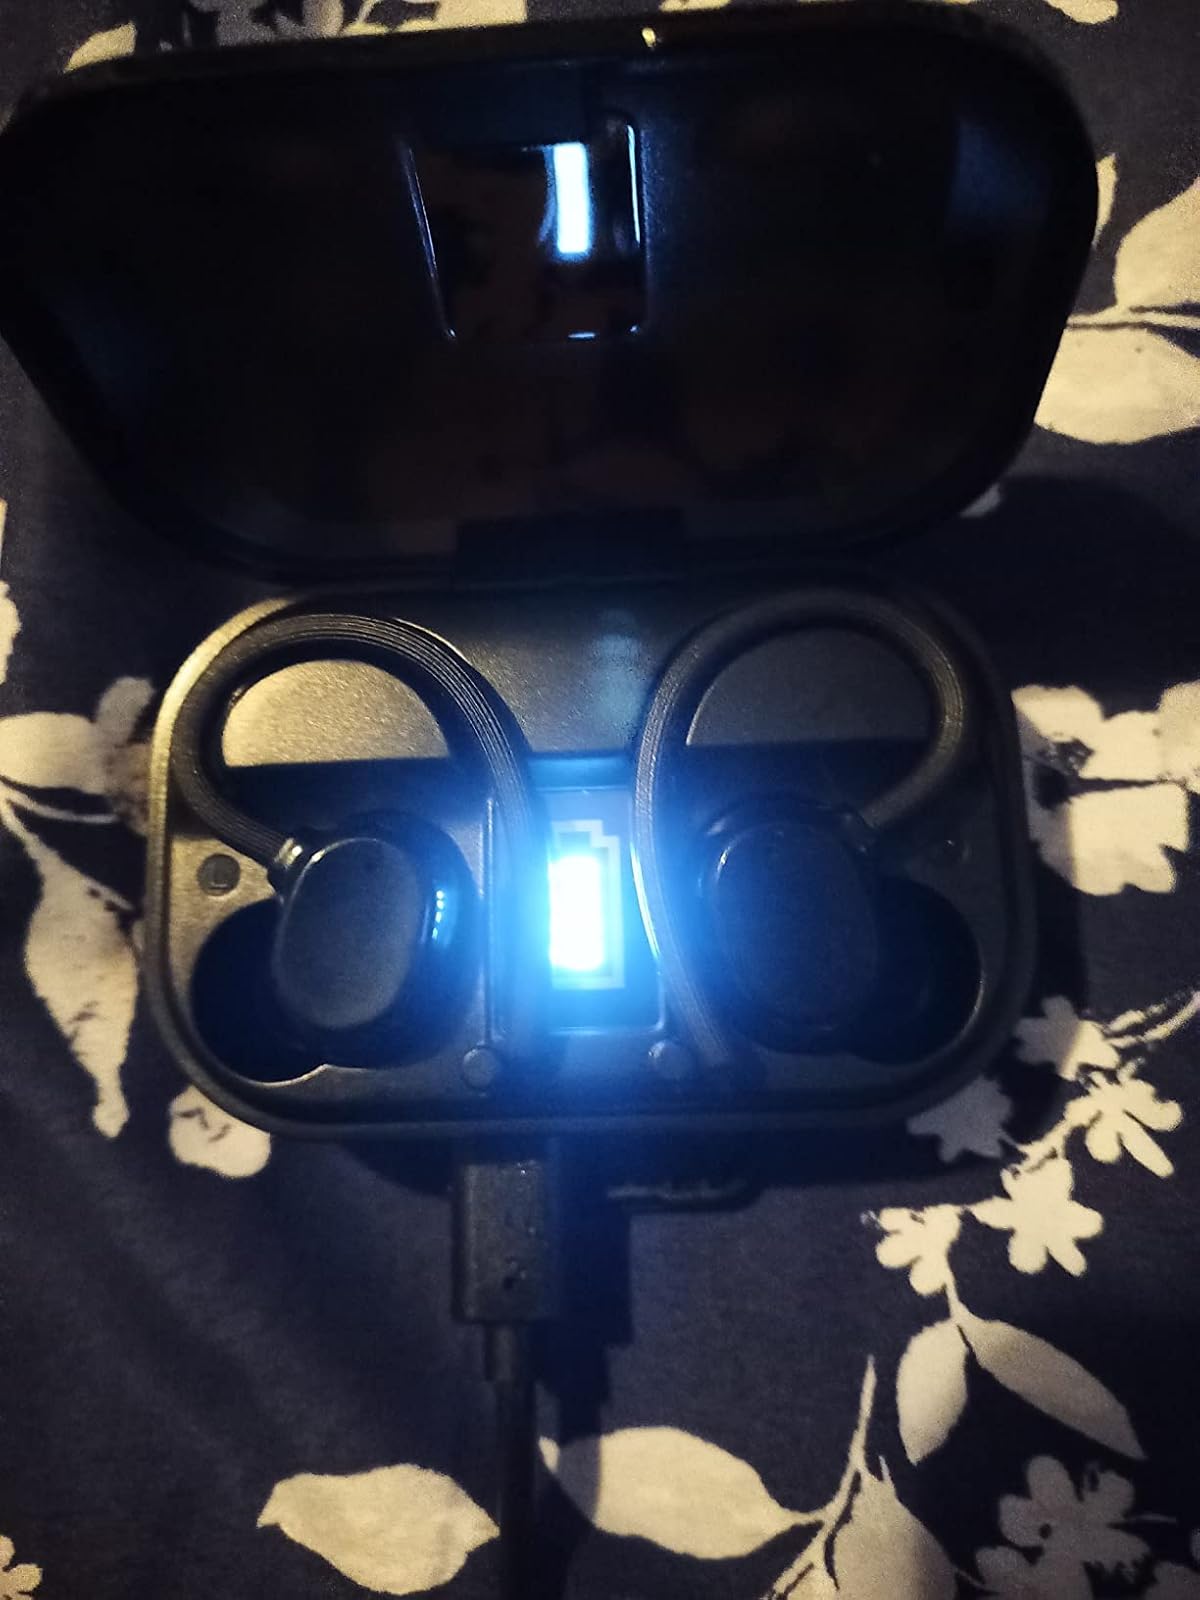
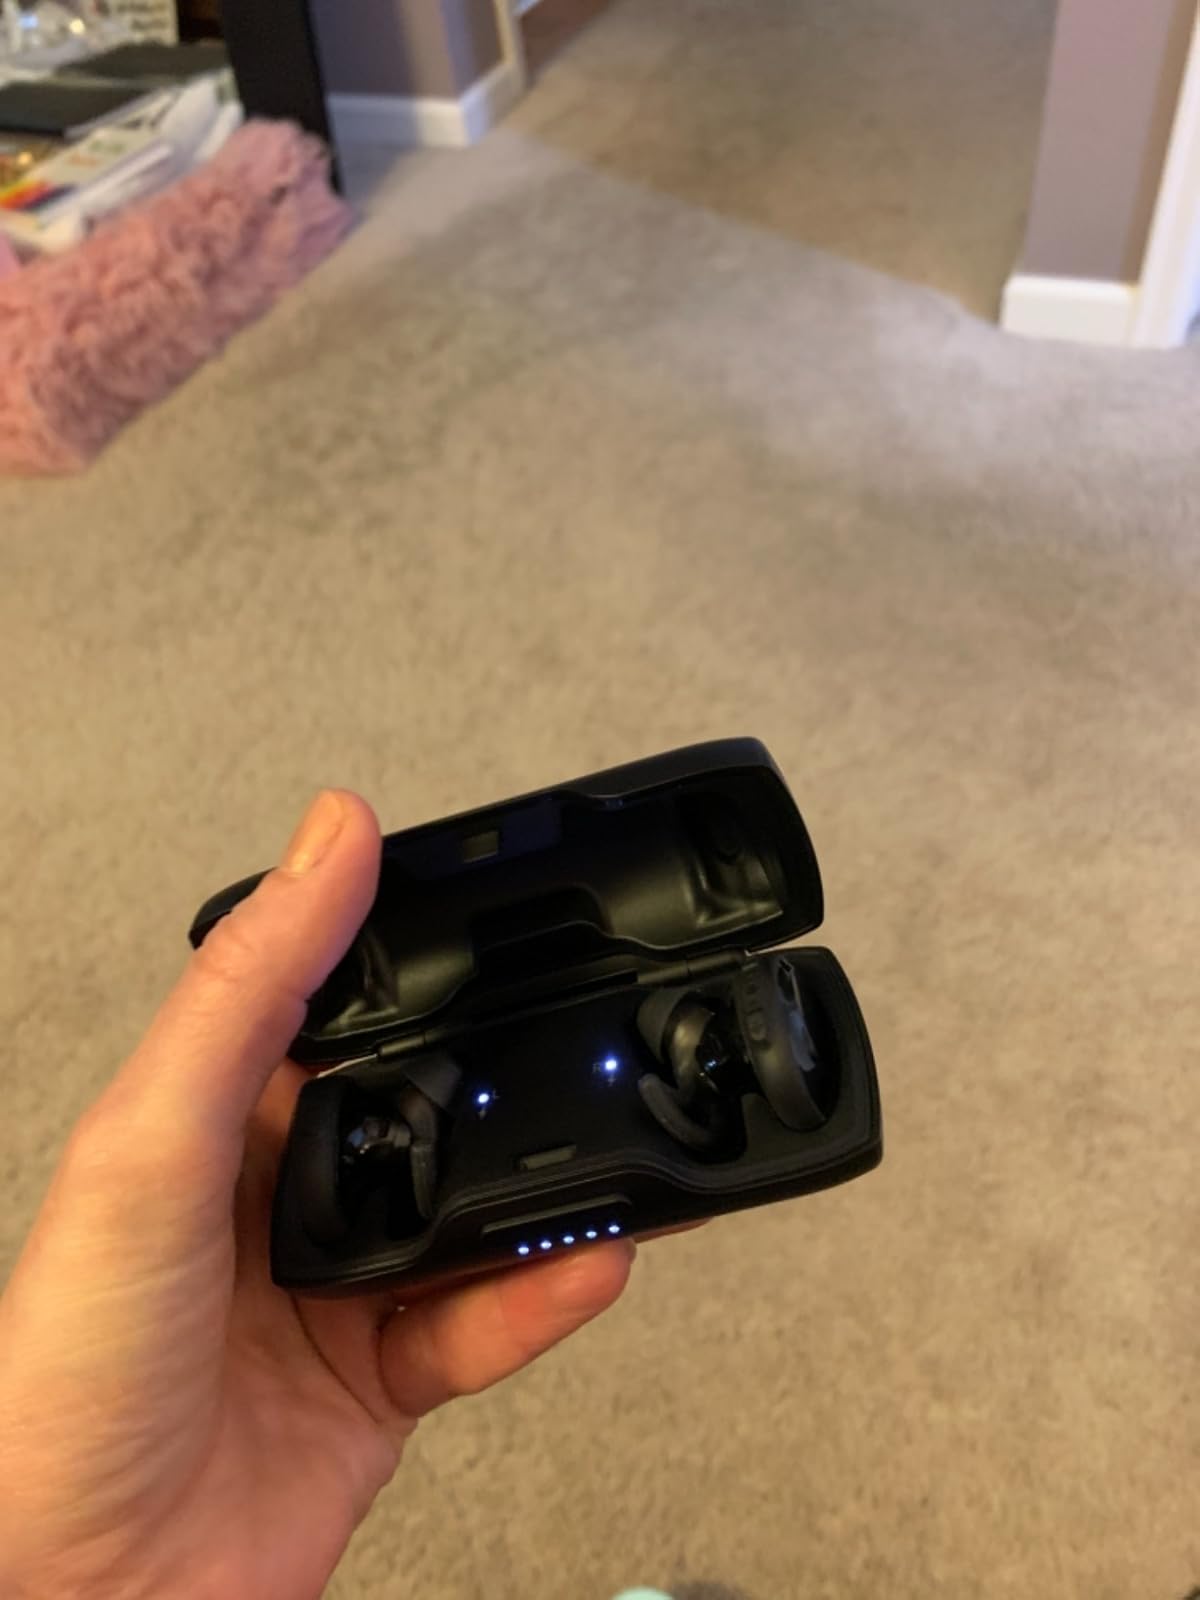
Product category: earbuds
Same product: no